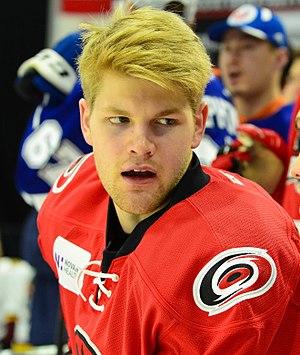
Warren Foegele est un joueur professionnel canadien de hockey sur glace qui évolue au poste d'ailier gauche.